Karlsruher FV

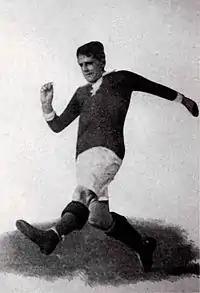
Gottfried Fuchs

While playing for the national team in 1912, KFV's Gottfried Fuchs scored 10 goals in a contest against Russia to set a German international match record that still stands. Fuchs and his fellow player Julius Hirsch were the only Jewish players to ever represent the Germany national team.